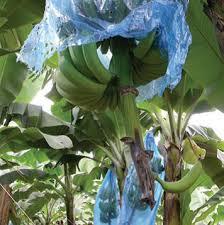
Ndizi hizo zimefungwa kwa nailoni ili kuzuia nzi wasikaribie kudumisha usafi na kulinda tunda lisiharibike haraka ,njia hii hupunguza hatari ya kuambukizwa magonjwa yanayosababishwa na wadudu.